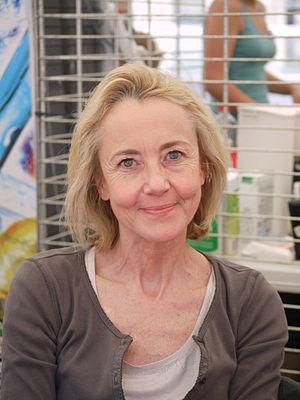
Dominique Bona est une écrivaine française.
Cet article présente la liste des membres de l'Académie française, rangée par ordre chronologique de leur élection à chaque fauteuil. Cette liste est précédée d'une liste réduite portant uniquement sur les membres actuels et présentée successivement selon quatre modes de rangement : par ordre alphabétique, par numéro de fauteuil, par date d'élection et par date de naissance.